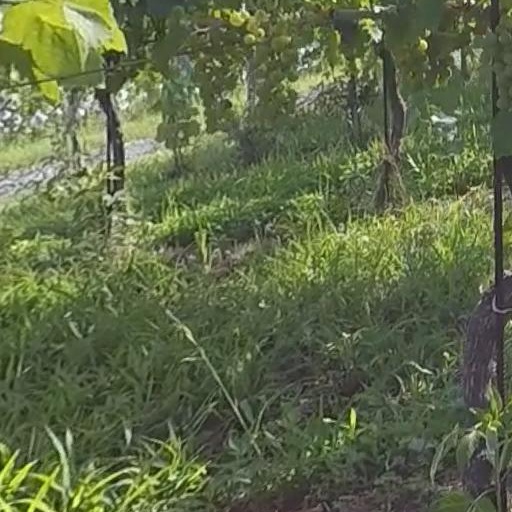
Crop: grape